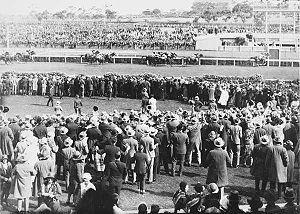
Phar Lap est un cheval de course pur-sang anglais. L'un des champions les plus célèbres d'Australie, il conquit une grande notoriété durant la Grande Dépression.